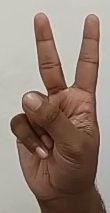
ASL sign: 2